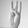
ASL letter: W